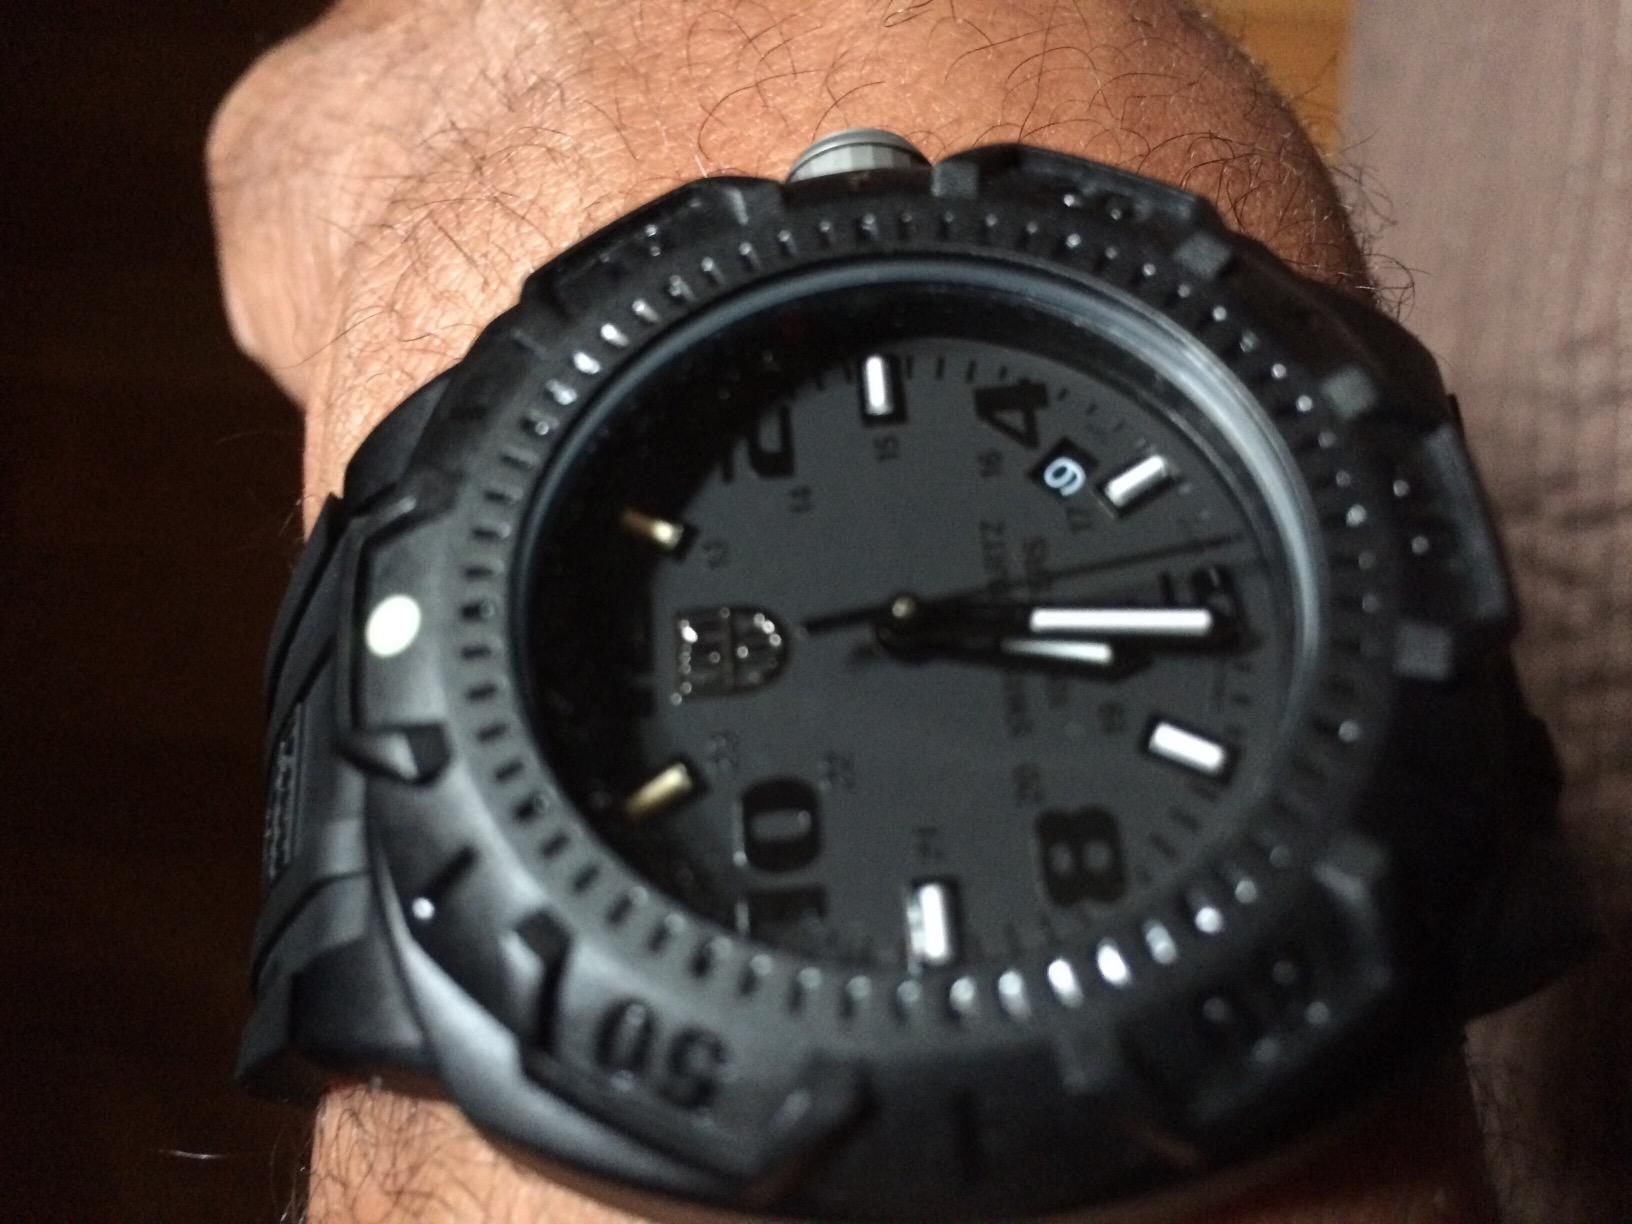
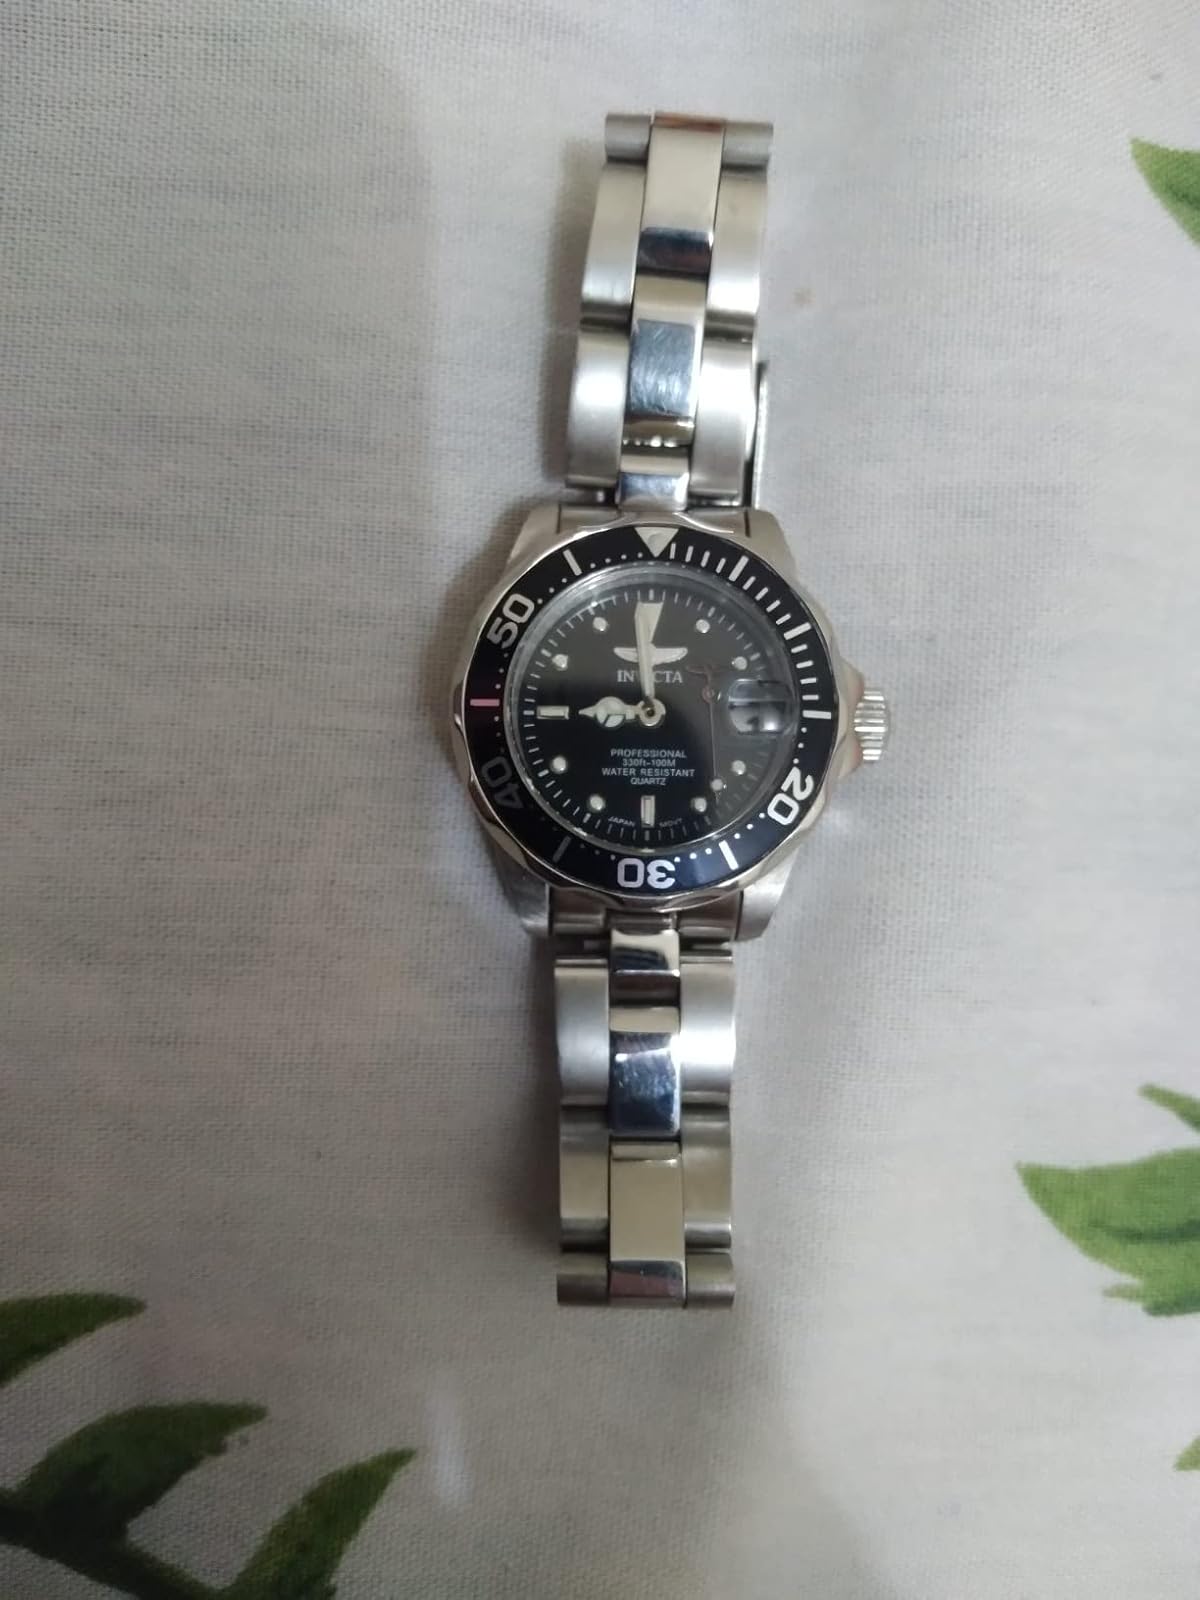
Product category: accessories_watch
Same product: no